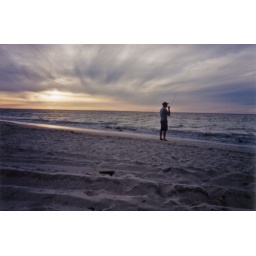
Richard fishing @ Peppy Grove beach - glass of wine in hand I do believe